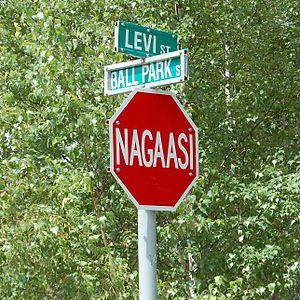
Le Nouveau-Brunswick est une province du Canada. Sa capitale est Fredericton et ses plus grandes villes sont Moncton et Saint-Jean. Les langues officielles de la province sont l'anglais et le français.
Un panneau stop ou panneau arrêt est un panneau de signalisation qui est habituellement implanté au droit des intersections et qui informe les conducteurs qu'ils doivent marquer l'arrêt avant de continuer.